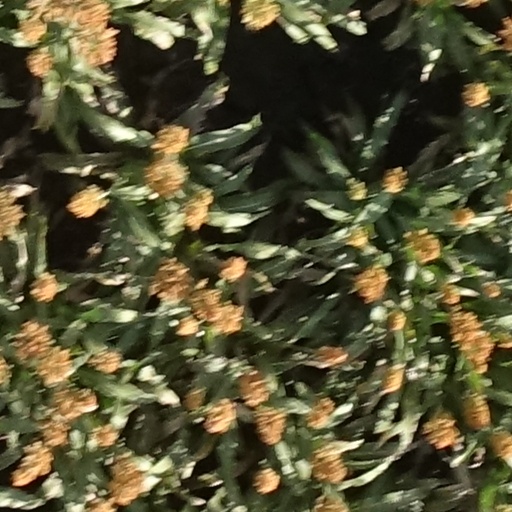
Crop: sorghum